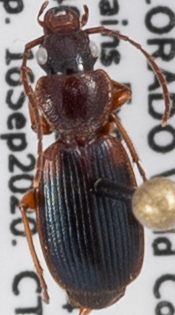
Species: Cymindis planipennis
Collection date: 2020-09-16
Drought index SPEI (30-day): -0.71
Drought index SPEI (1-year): -1.01
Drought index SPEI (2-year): -0.17